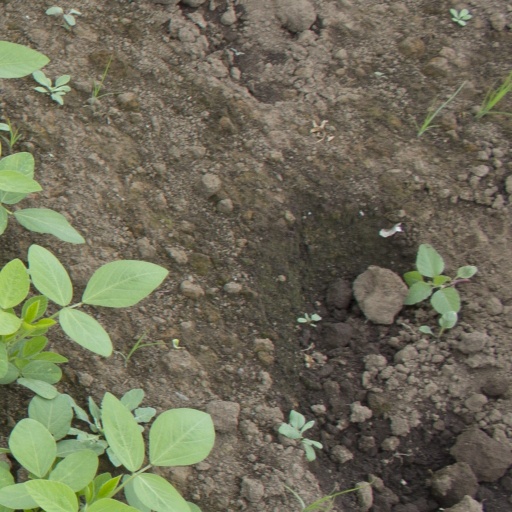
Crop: soybean